1987 24 Hours of Le Mans

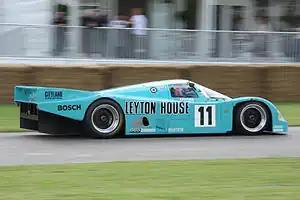
Kremer Porsche #11 finished 4th

Royale Racing had been successful in the lower levels of single-seater racing, before changing up to Sport Cars. They uprated Argo cars for the IMSA series then released one of their last cars, the RP40, for C2. Olindo Iacobelli raced it, supported by Chamberlain Engineering. Norwegian Rallycross champion Martin Schanche sold his JM19 to German Peter Fritsch who got Dahm Cars to fit a heavy Porsche GT-turbo engine. Schanche, meanwhile, had bought a new JM19 and put in a more powerful Zakspeed engine, now 1850cc and KKK-turbo. Very fast in the early-season races, he ran with regular teammate Will Hoy, as well as Robin Smith. Roland Bassaler had his SHS C6 at its fourth Le Mans; Luigi Taverna returned with his 3-year old Alba. Perhaps the most unusual entry was from José Thibault, who arrived with an old Chevron B36 fitted with enclosed bodyshell with a central fin, designed by the Sthemo team. With an equally old 2.1-litre ROC-Talbot turbo, it was so light it needed ballast to get it up to the 850 kg minimum.